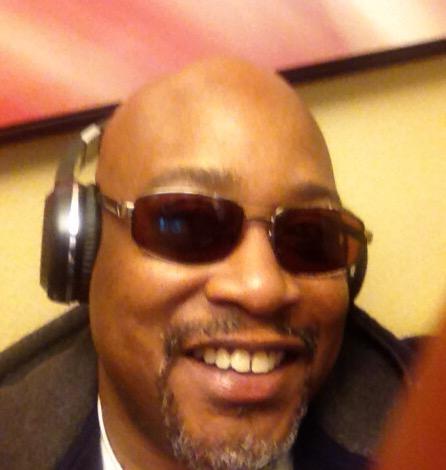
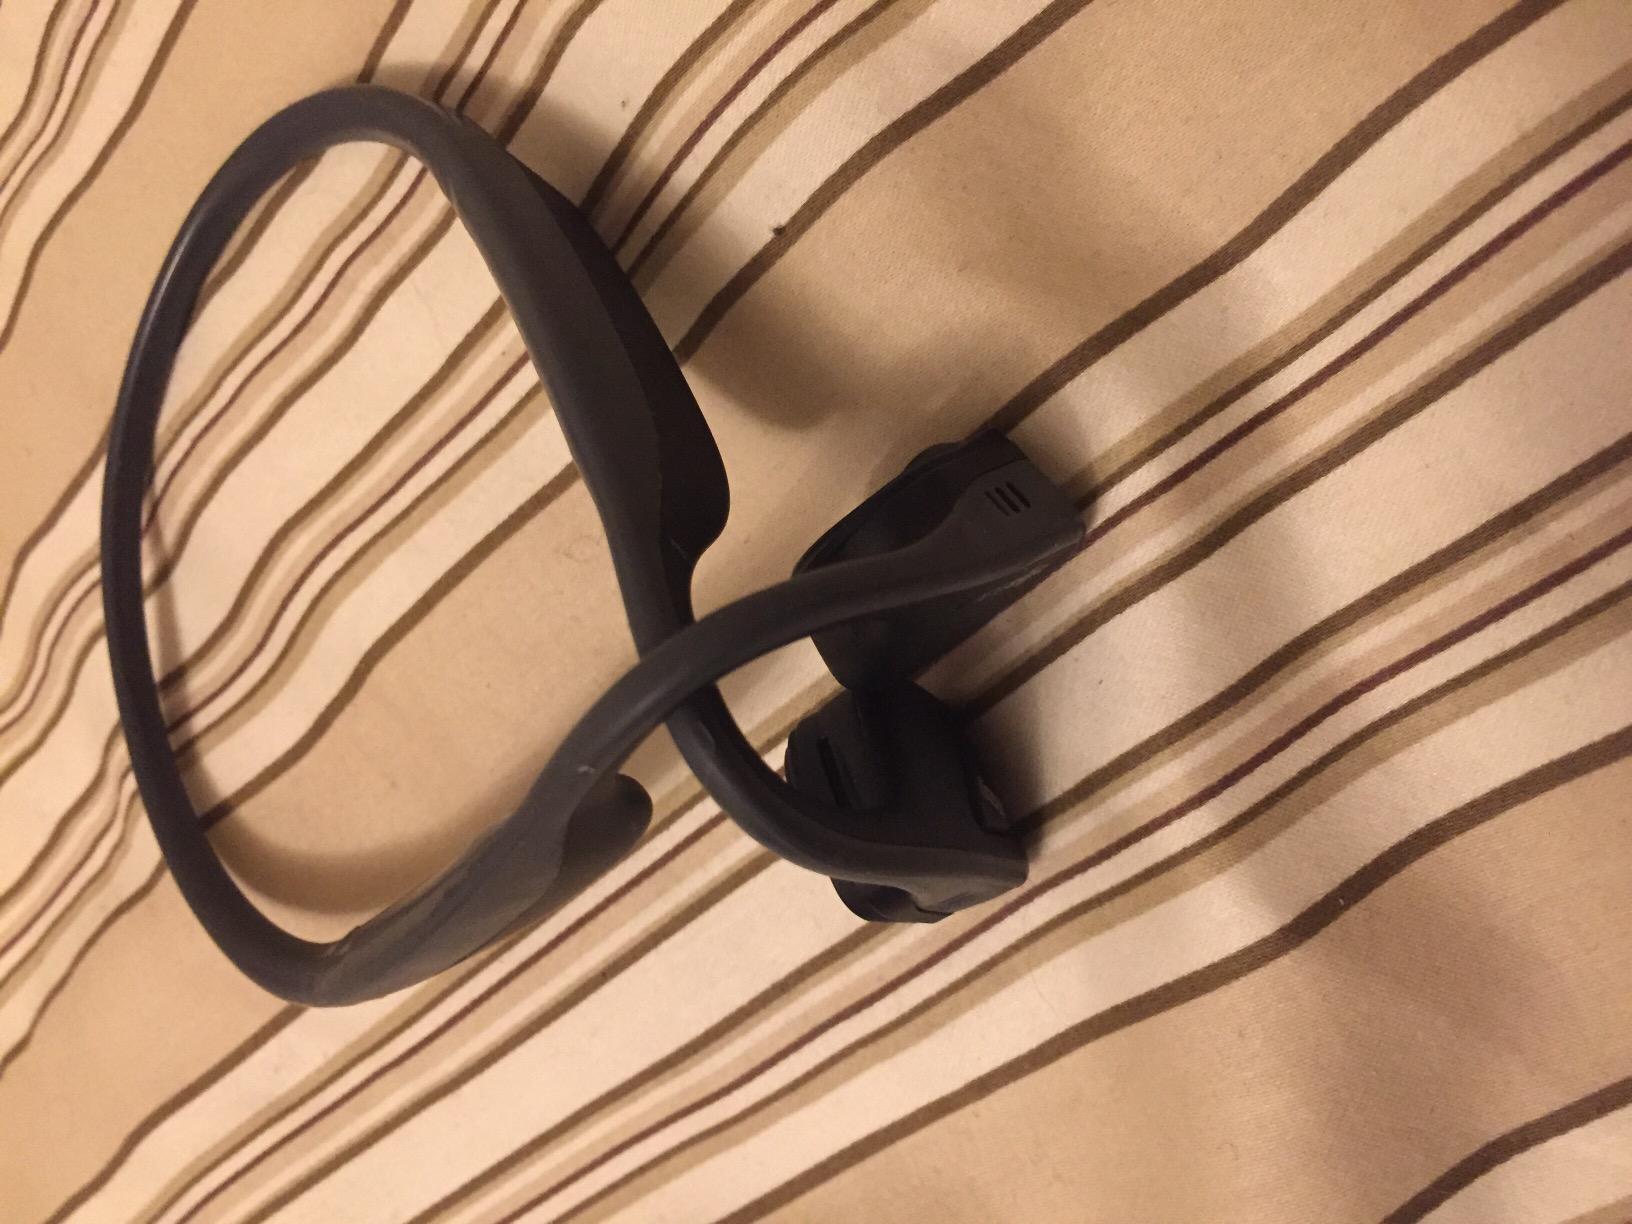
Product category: headphones
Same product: no